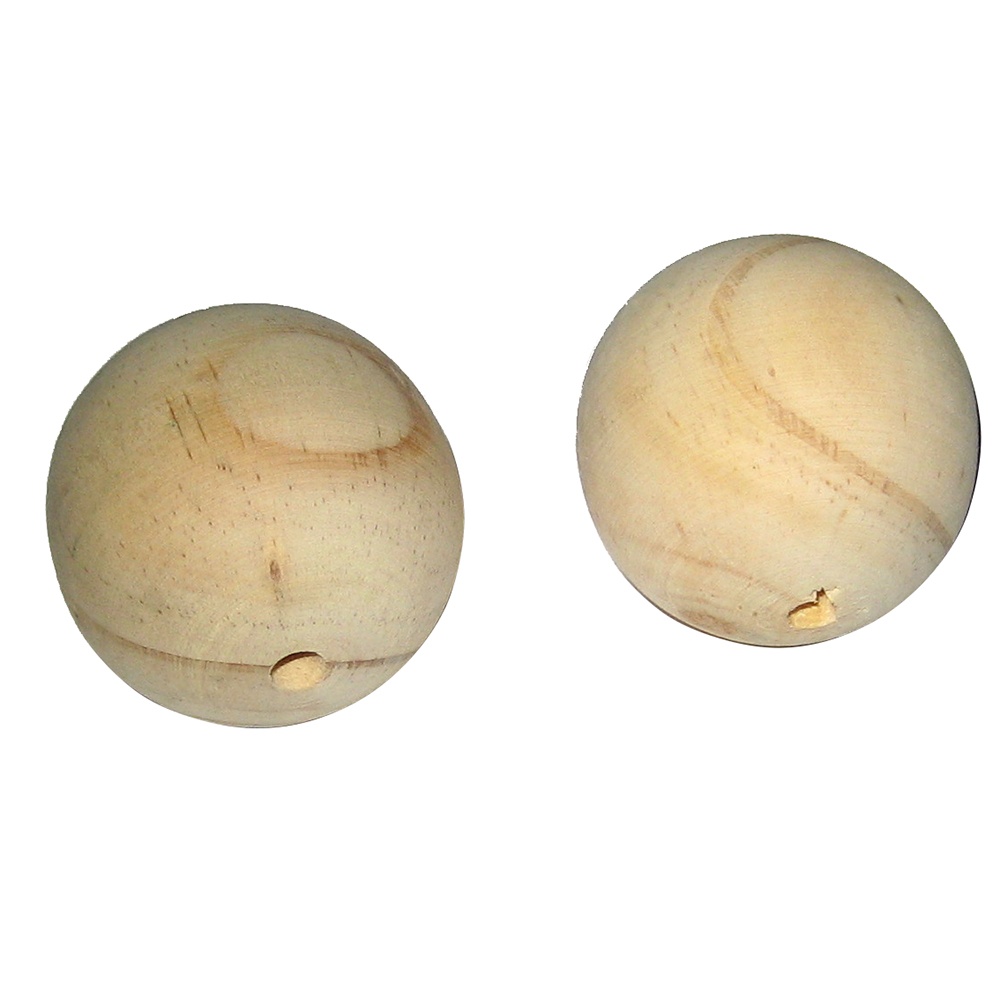
TACO Cork Outrigger Line Stops - 1-3/4" (Pair)
Cork Outrigger Line Stops - 1-3/4" (Pair) Our classic cork Outrigger Line Stop protects your outrigger guides and release clips. These stops eliminate frustrating snags in your outrigger guides when deploying baits. Features: 1-3/4" Diameter 3/16" Diameter hole for easy rigging Light and durable Cork Material Sold in Pairs
Brand: TACO Marine
Category: Sporting Goods > Outdoor Recreation > Fishing > Fishing Reel Accessories